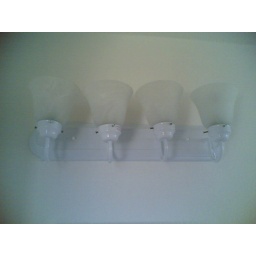
ugly light fixtures in my new house - bathroom 2